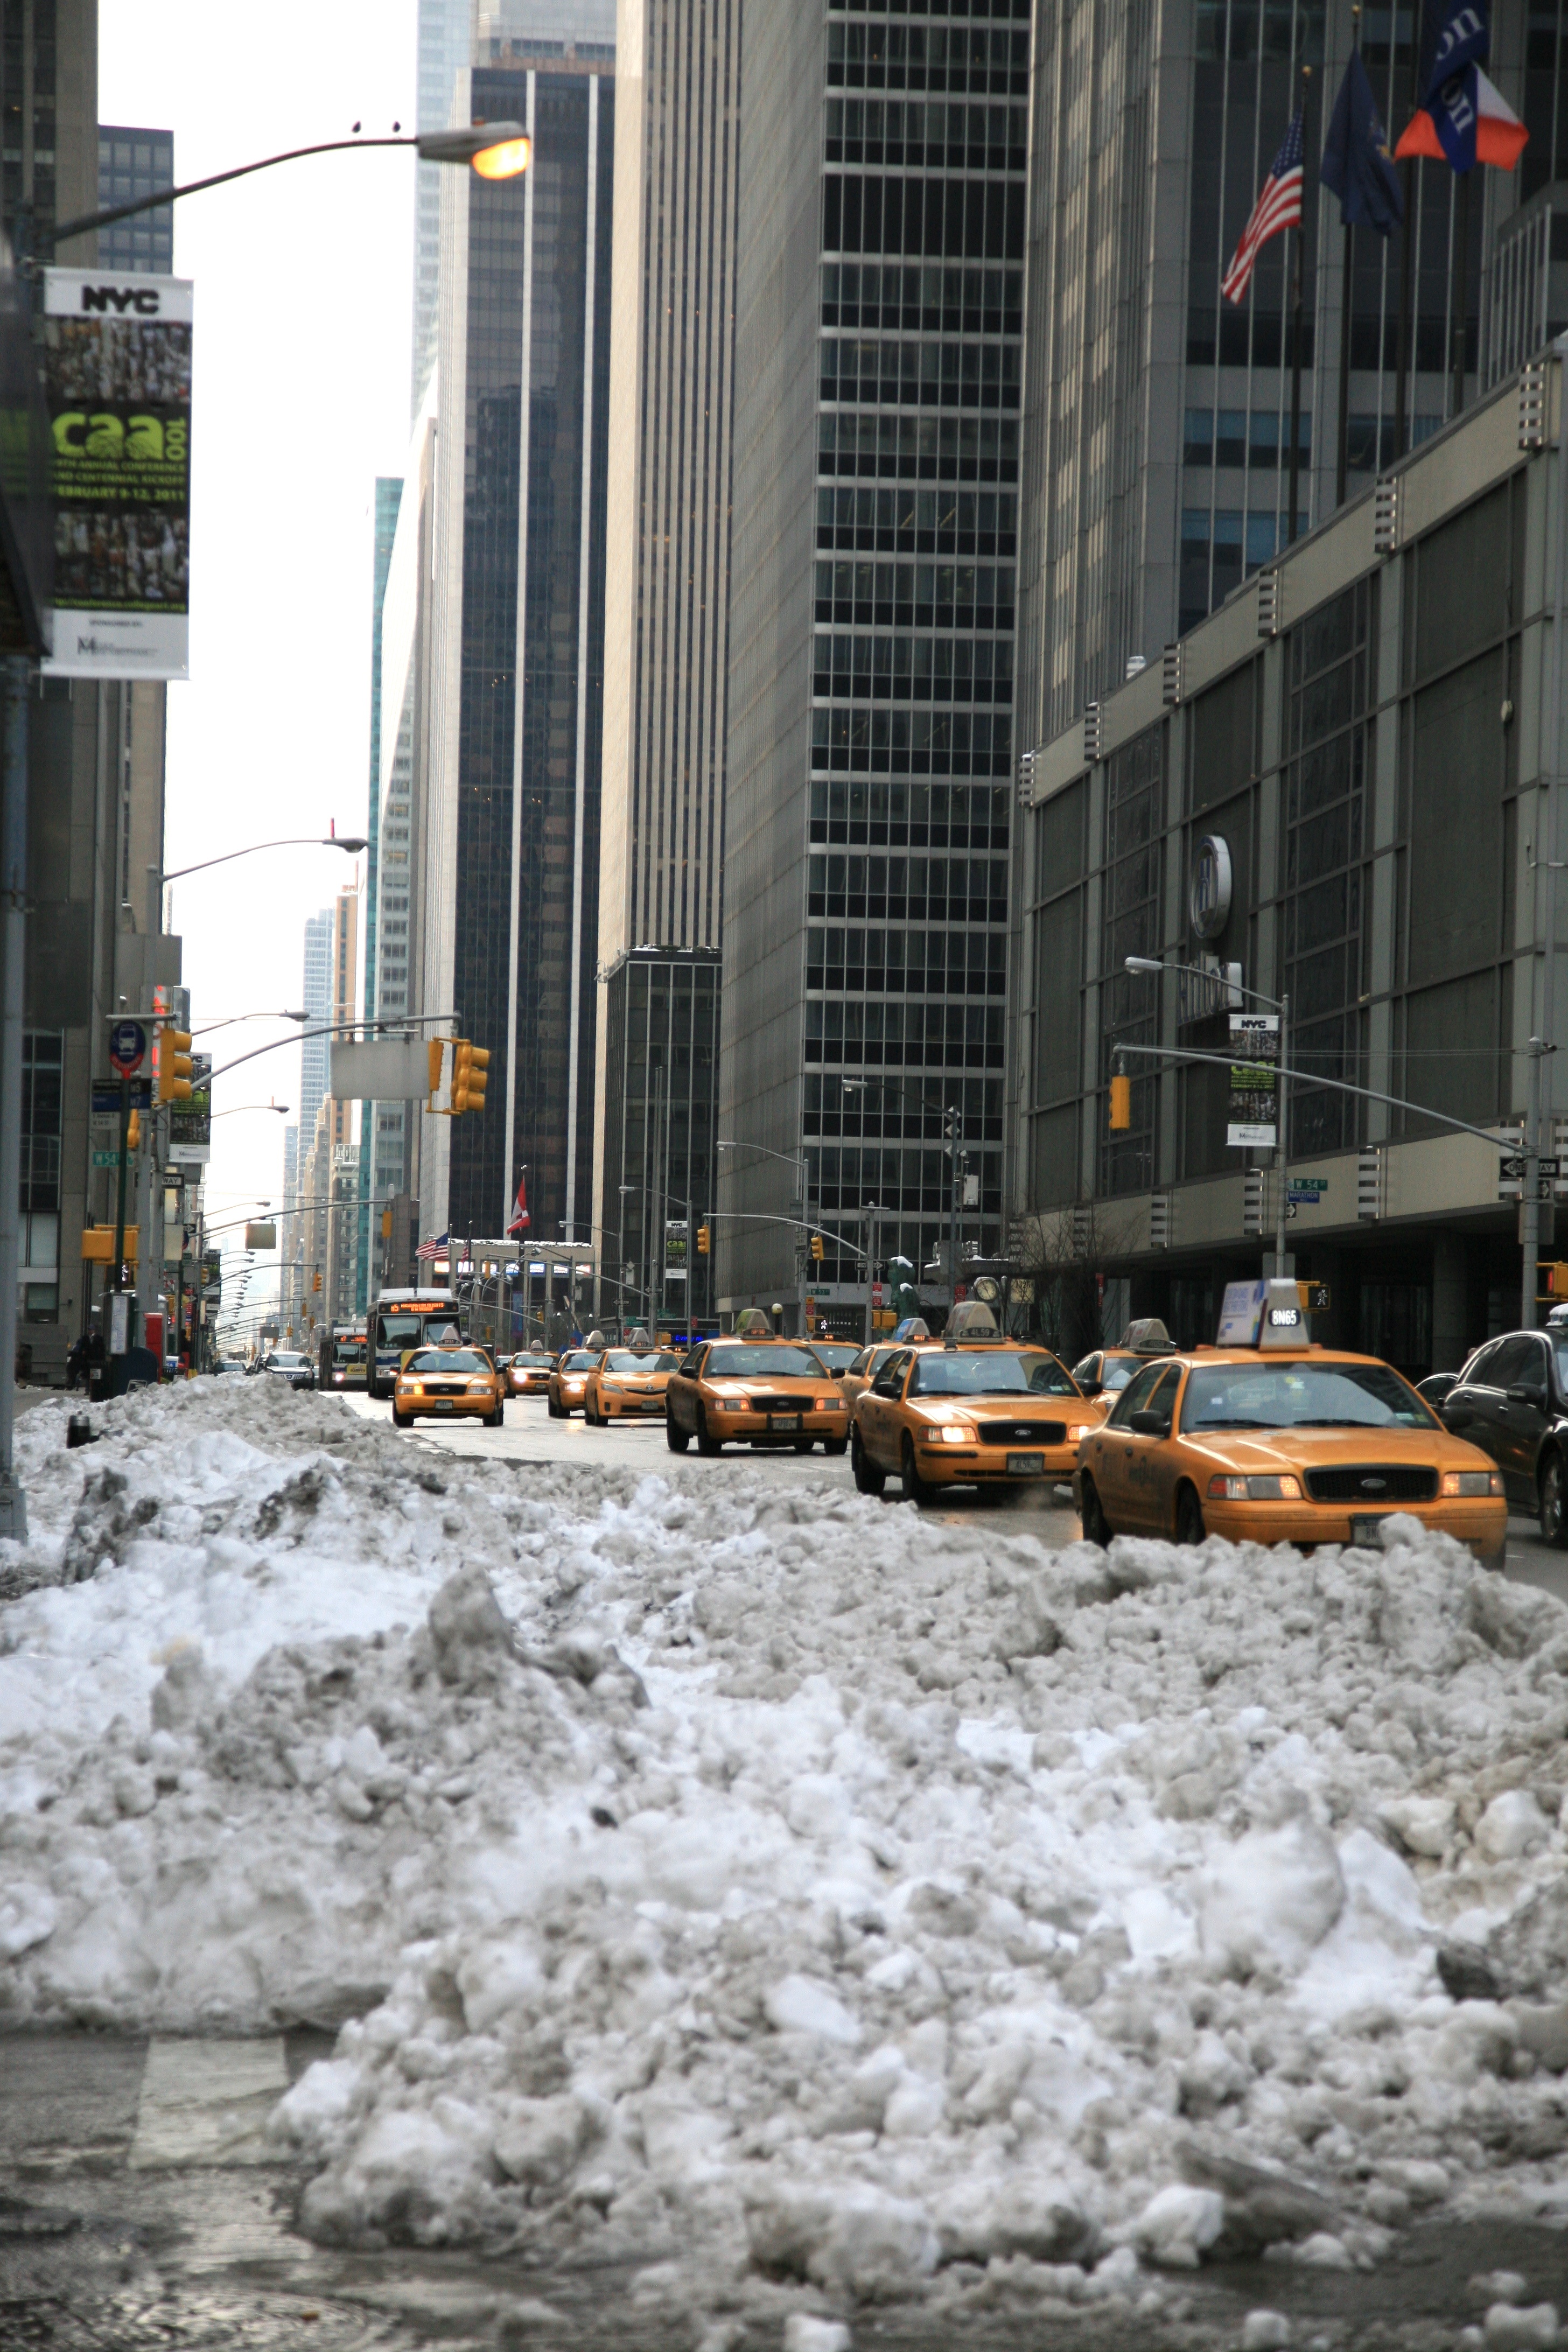
snow, winter, manhattan, nyc, weather, newyork, newyorkcity, ny, midtown, freezing, midtownwest, geological phenomenon